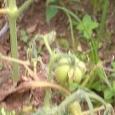
Crop: Tomato
Condition: bacterial-floundering-d